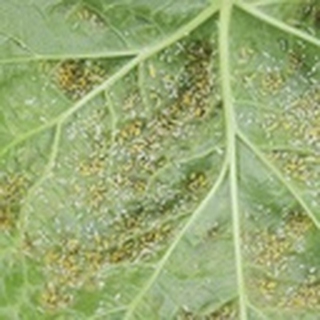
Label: cotton_aphids